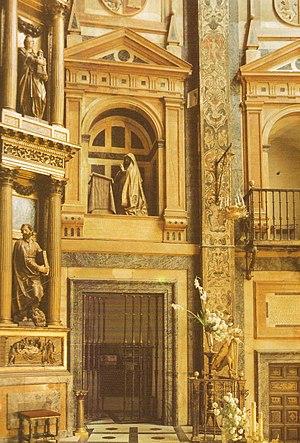
Le monastère royal de Santa María de Guadalupe est un édifice monastique situé à Guadalupe, dans la province de Cáceres de la communauté autonome d'Estrémadure en Espagne. Il fut le plus important monastère du pays pendant plus de quatre siècles, les pèlerins y vénérant la Vierge de Guadalupe. Il est inscrit sur la liste de l’UNESCO du patrimoine mondial.
Marie d'Aragon, née en 1403 et morte le 18 février 1445 à Villacastín fut infante d'Aragon puis reine consort de Castille entre 1420 et 1445 par son mariage avec son cousin Jean II de Castille.